Arne Sortevik

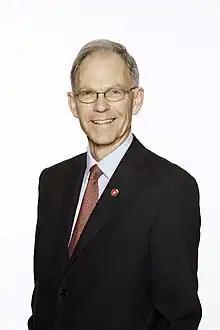
Arne Sortevik, image by Bård Gudim, FrPMedia

Arne Sortevik (born 12 March 1947 in Bergen) is a Norwegian politician representing the Progress Party. He is currently a representative of Hordaland in the "Storting" and was first elected in 2001. He will not seek reelection to the parliament in 2013.